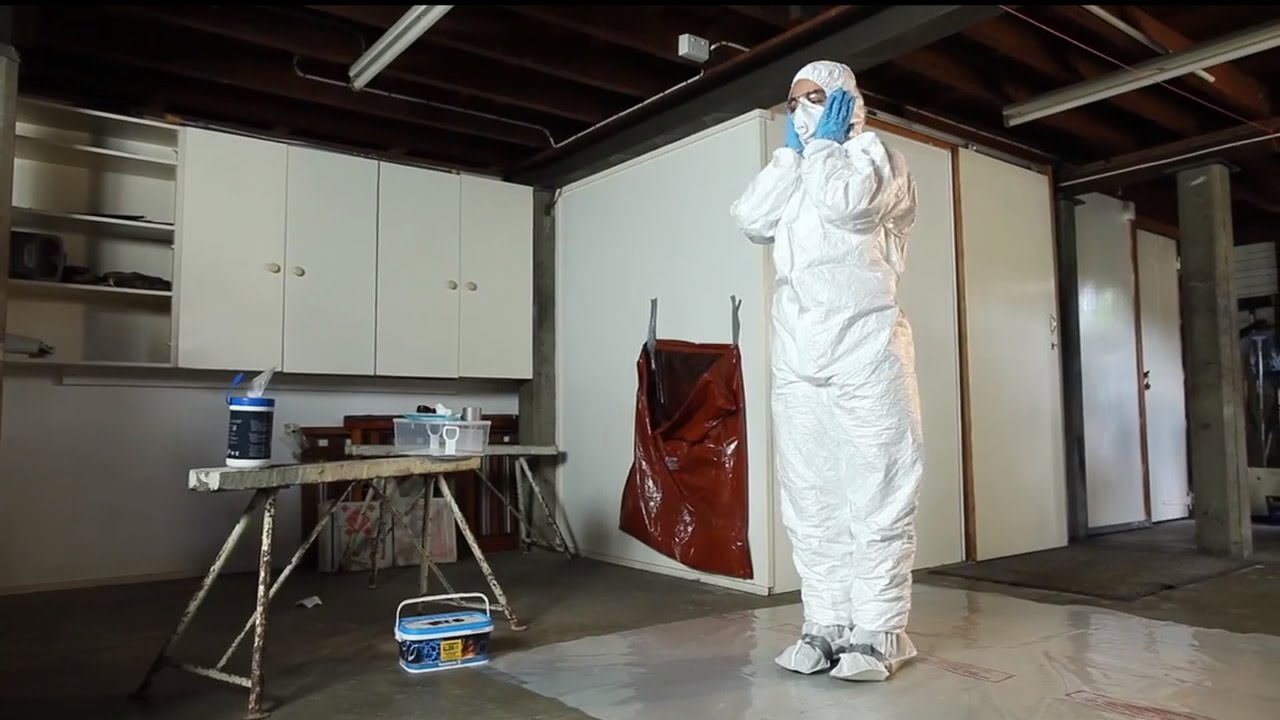
Objects detected:
Goggles
Mask
Gloves
Gloves
Coverall